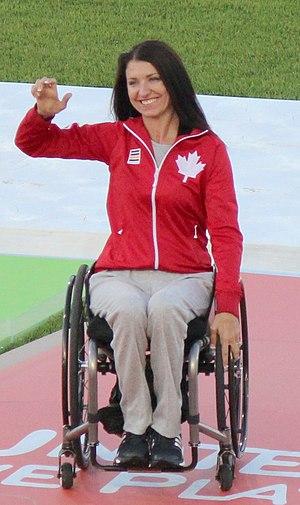
Michelle Stilwell est une femme politique et athlète handisport canadienne. Elle est la seule athlète paralympique canadienne à avoir remporté des médailles d'or dans deux événements sportifs différents. Stilwell est élue à l'Assemblée législative de la Colombie-Britannique pour le parti libéral lors des élections provinciales de 2013. Au 5 mars 2019, elle détient le record du monde du 100 m en 18 s 57 et du 200 m en 33 s 19.